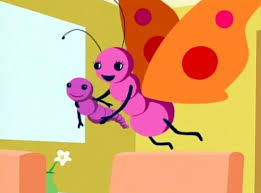
Portrait style: Cartoon Portrait